Diodora inaequalis

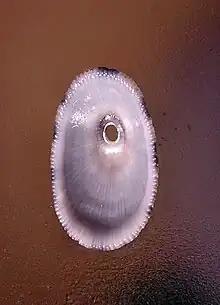
Ventral view of a shell of "Diodora inaequalis"

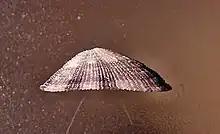
Lateral view of a shell of "Diodora inaequalis"

Diodora inaequalis is a species of sea snail, a marine gastropod mollusk in the family Fissurellidae, the keyhole limpets and slit limpets.